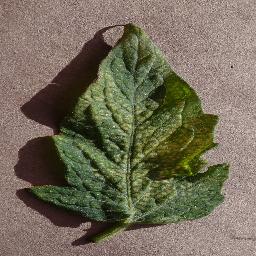
Label: Tomato___Spider_mites Two-spotted_spider_mite